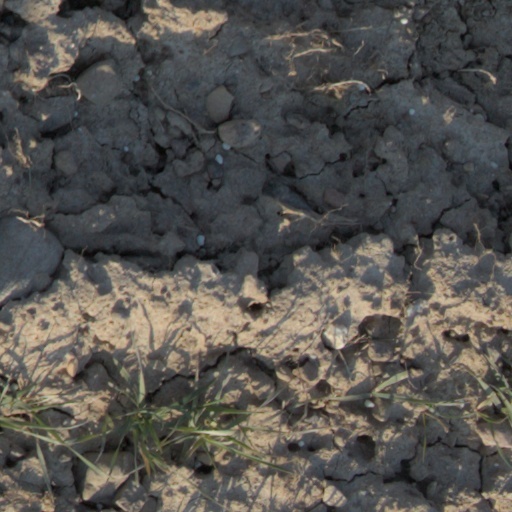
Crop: wheat